Anacostia station

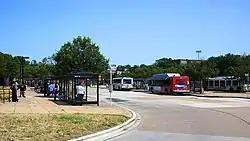
Extensive bus bays, added to the Anacostia station to accommodate the Prince George's County buses that never serviced the station

Like all Metro stations, the Anacostia station was intended to be a major hub for Metrobus service in its area. But with the Anacostia neighborhood being the poorest and most transit-dependent area in the District of Columbia, changes to bus routes in the area proved highly controversial.